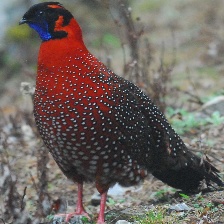
Species: SATYR TRAGOPAN
Scientific name: TRAGOPAN SATYRA